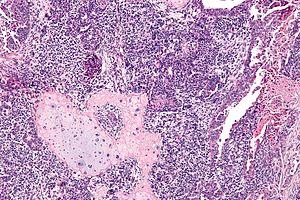
Le carcinosarcome est une tumeur maligne associant des aspects carcinomateux et sarcomateux. Il est fréquemment de localisation utérine.